Hongkong Electric Company

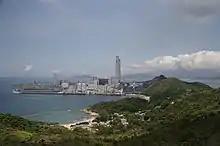
Lamma Power Station

Lamma Power Station is a either (coal-fired, or combined cycle when used alongside natural gas). Built in 1982 as a coal-fired station, it was upgraded to in 1987 and to by 1989.